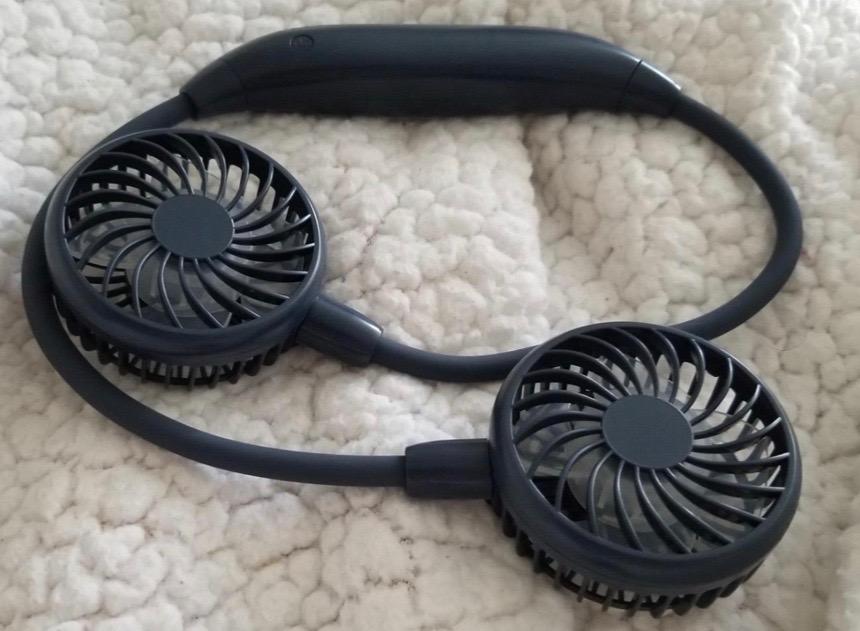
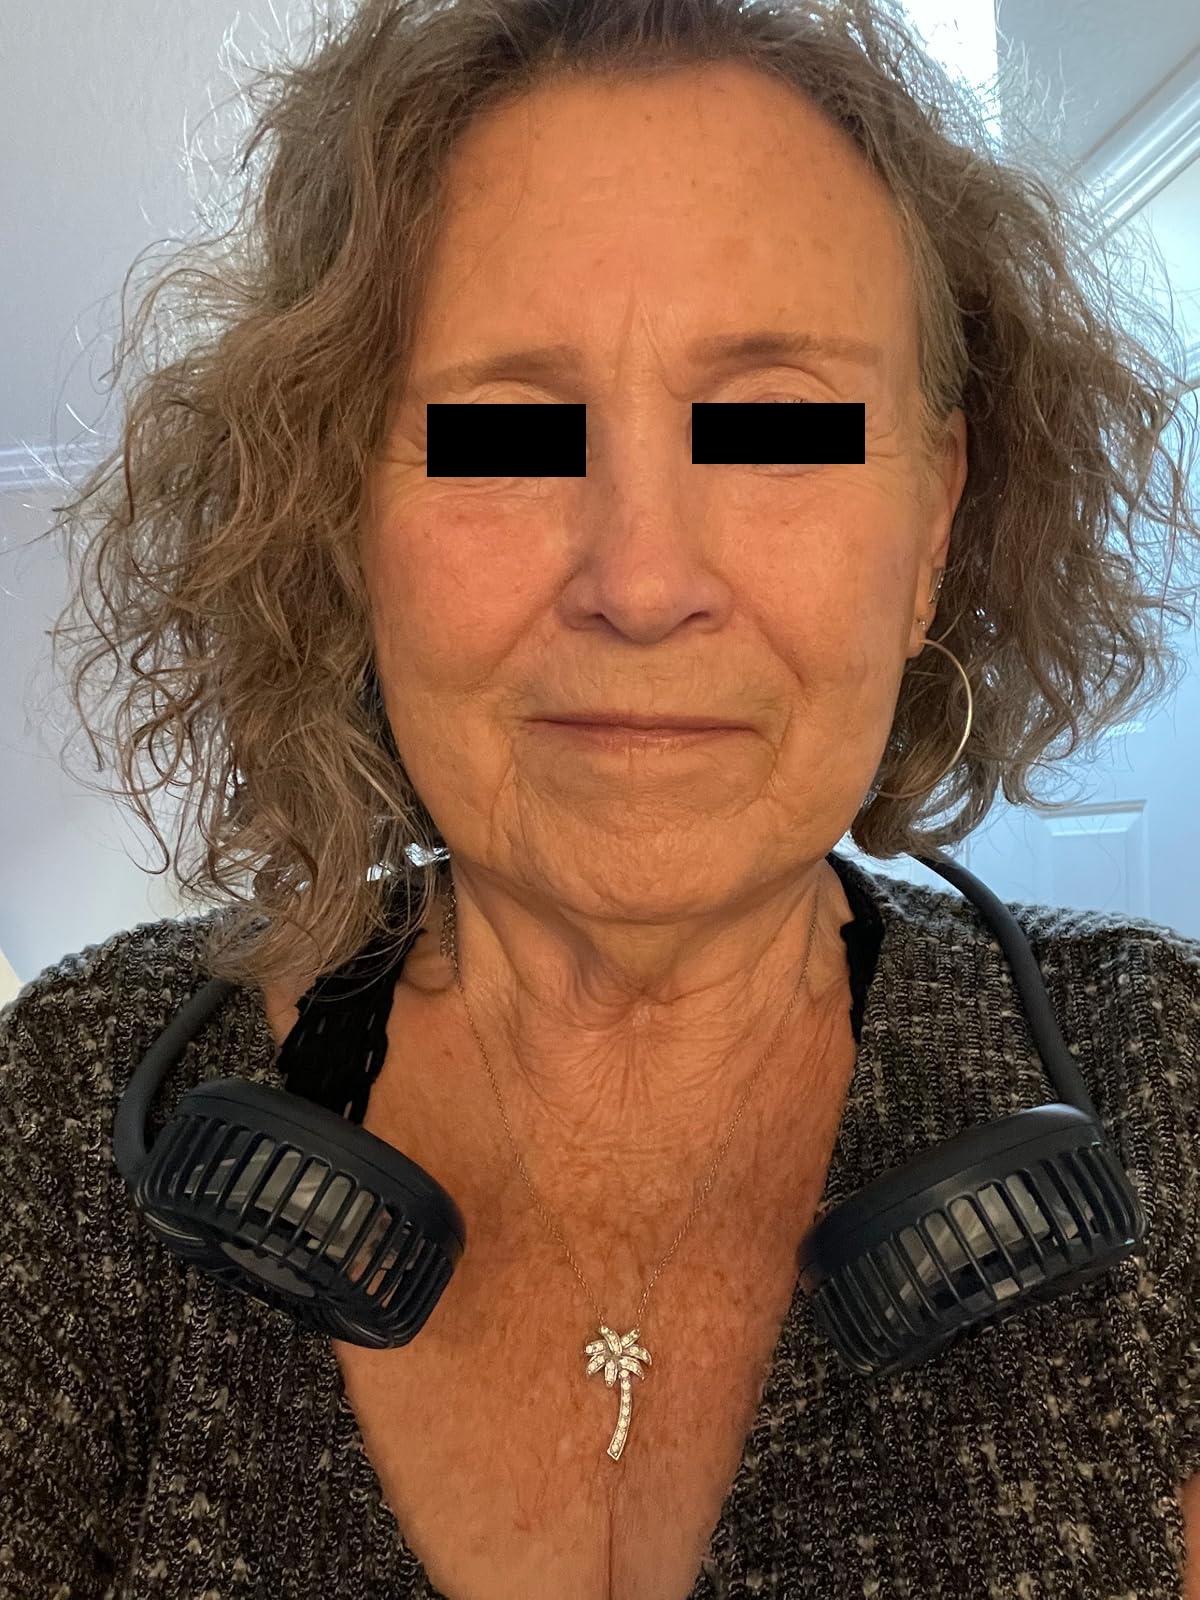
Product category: fan
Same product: yes